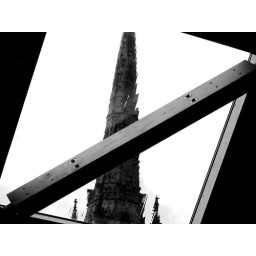
Through on of the windows in the the new roof at the Herbert Art Gallery and Museum in Coventry